Puyi

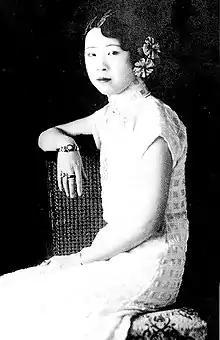

On 23 October 1924, a coup led by the warlord Feng Yuxiang took control of Beijing. Feng, the latest of the warlords to take Beijing, was seeking legitimacy and decided that abolishing the unpopular Articles of Favourable Settlement was an easy way to win the crowd's approval. Feng unilaterally revised the "Articles of Favourable Treatment" on 5 November 1924, abolishing Puyi's imperial title and privileges and reducing him to a private citizen of the Republic of China. Puyi was expelled from the Forbidden City the same day. He was given three hours to leave. He spent a few days at the house of his father Prince Chun, and then temporarily resided in the Japanese embassy in Beijing. Puyi left his father's house together with Johnston and his chief servant Big Li without informing Prince Chun's servants, slipped his followers, and went to the Japanese legation. Puyi had originally wanted to go to the British Legation, but Johnston had insisted that he would be safer with the Japanese. For Johnston, the system where the Japanese people worshipped their emperor as a living god was much closer to his ideal than the British constitutional monarchy, and he constantly steered Puyi in a pro-Japanese direction.